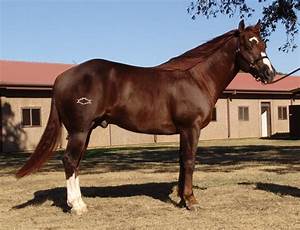
Label: cavallo